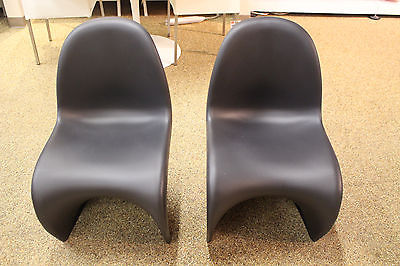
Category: chair